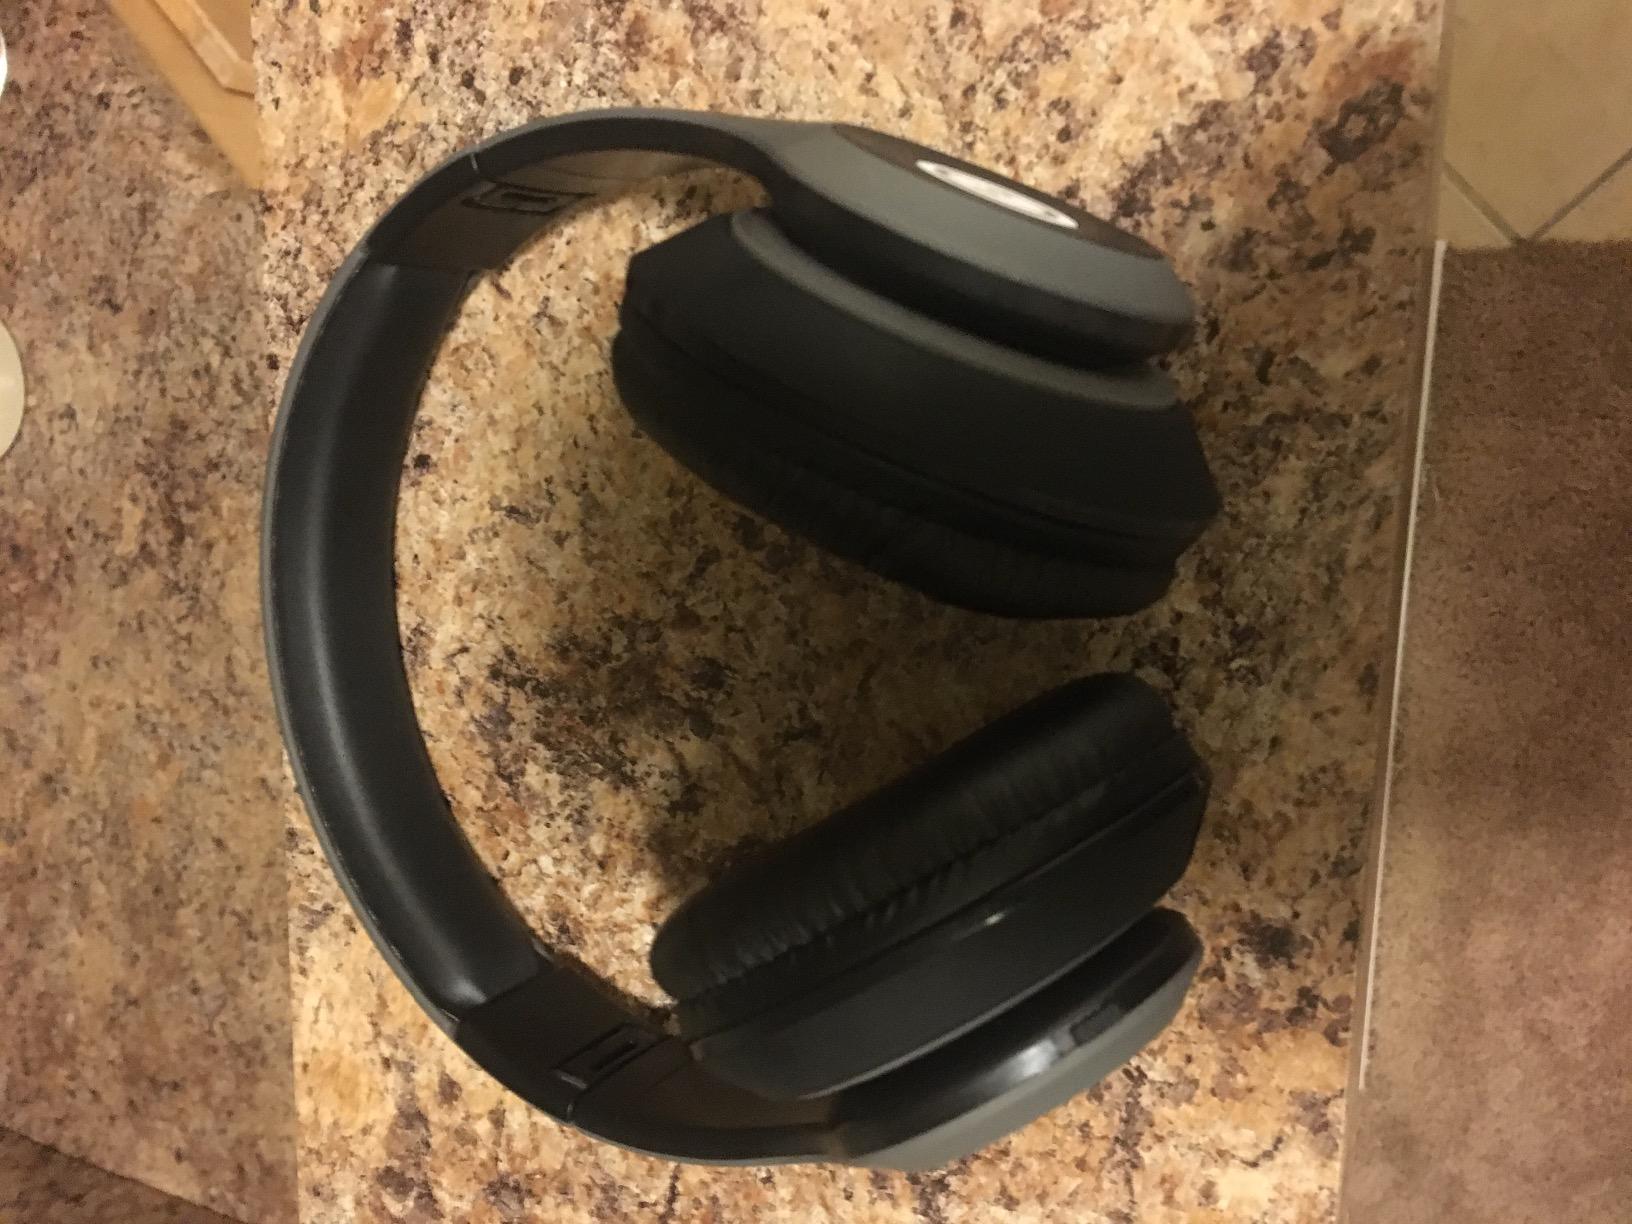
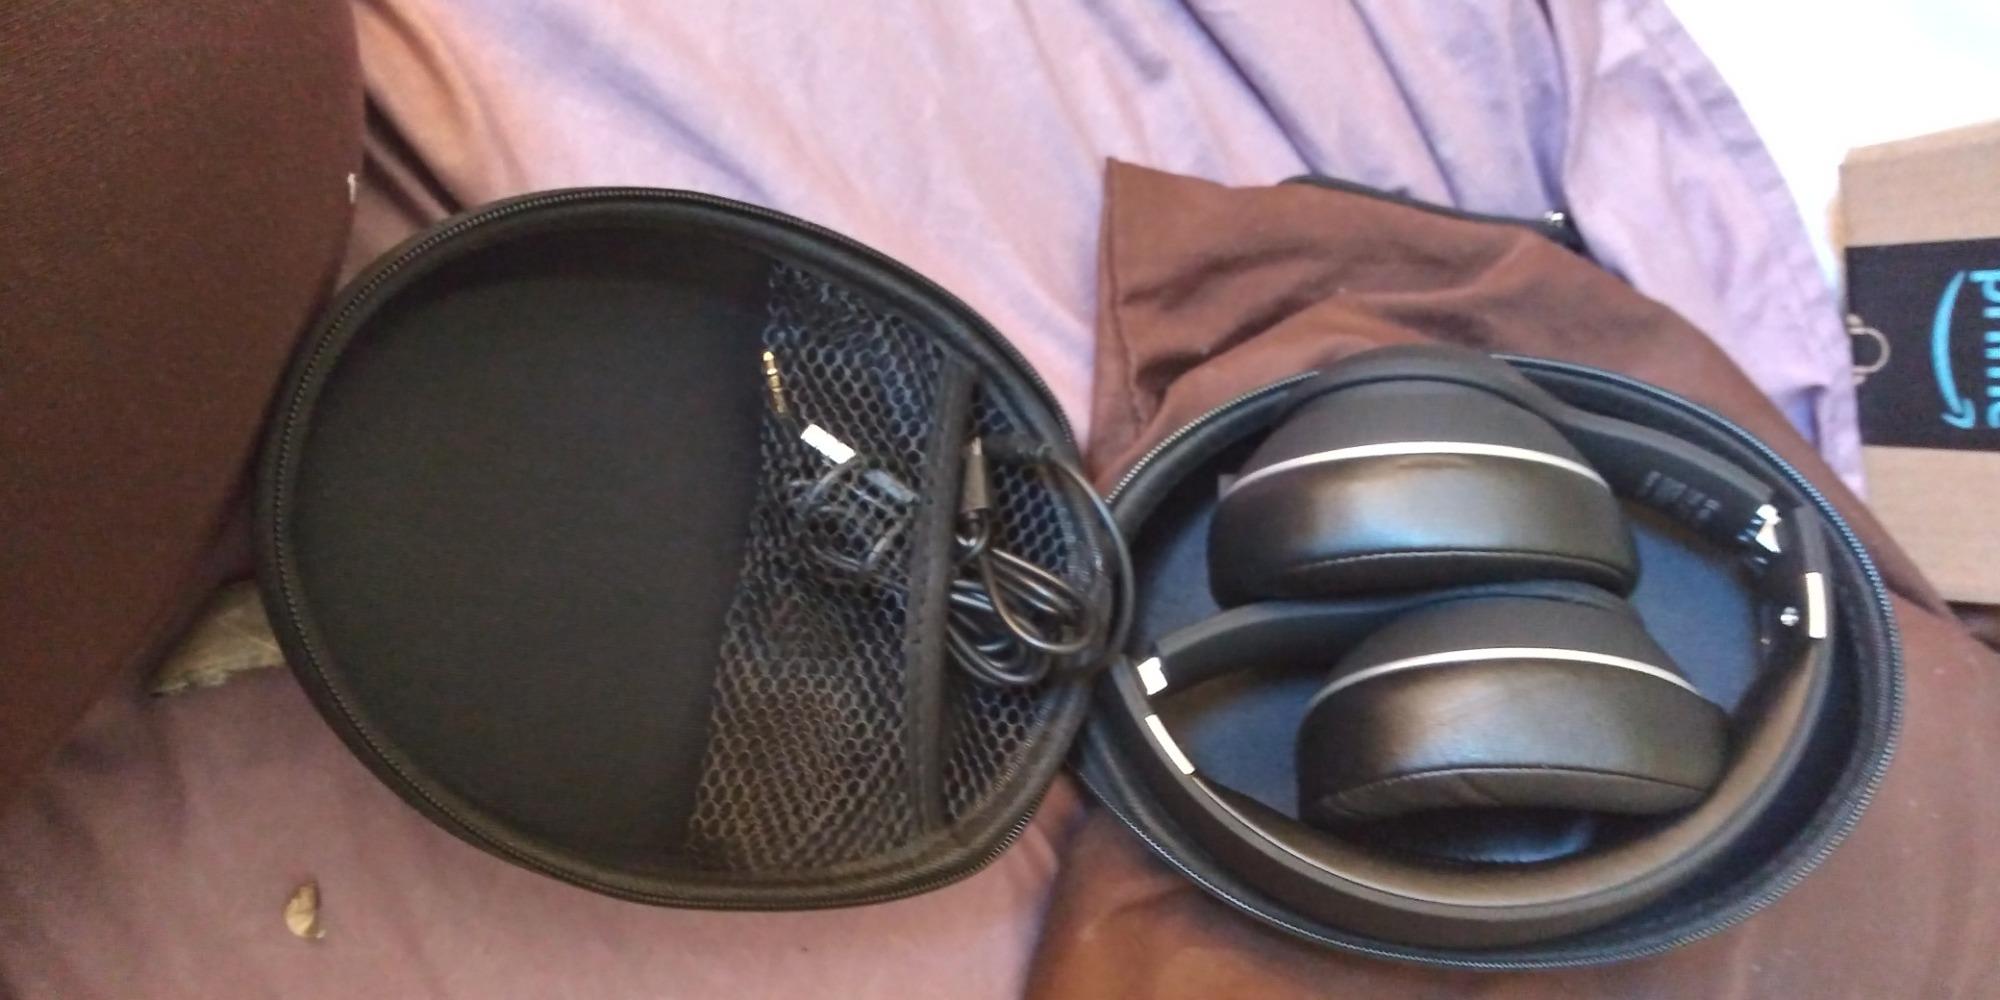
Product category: headphones
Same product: no